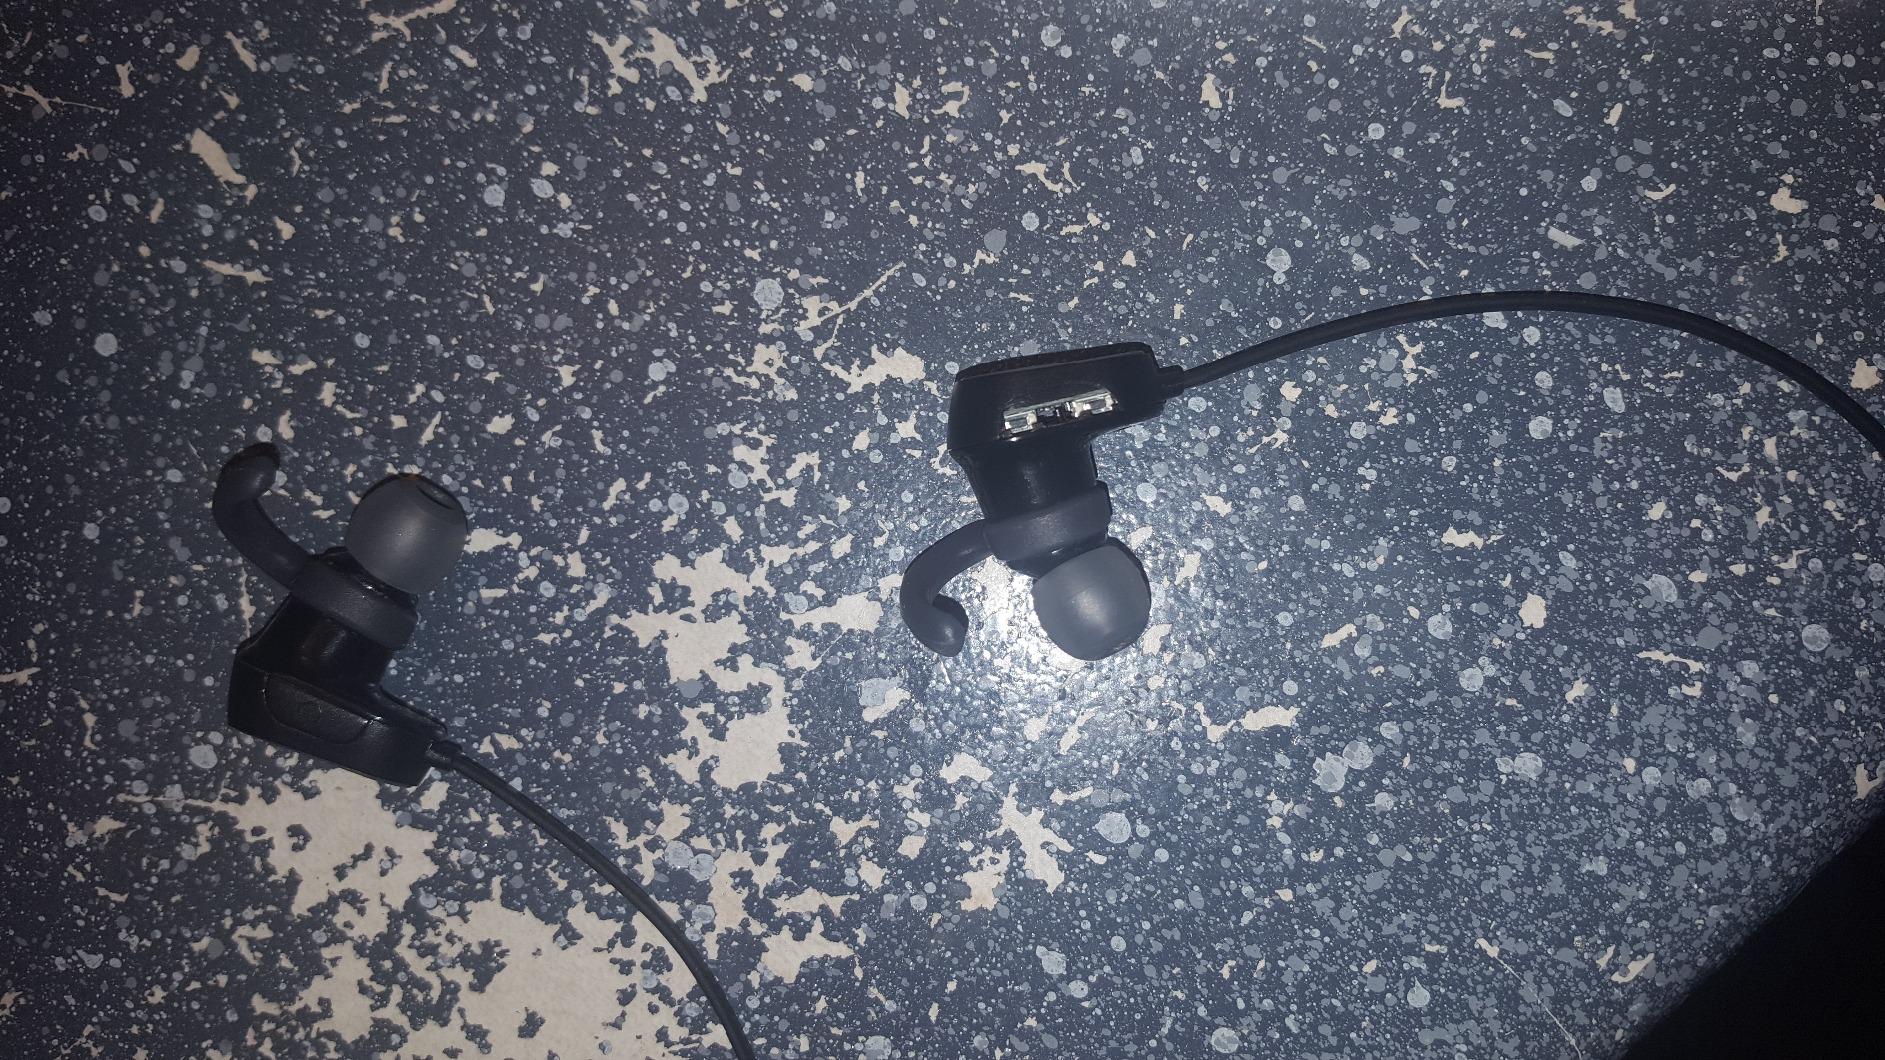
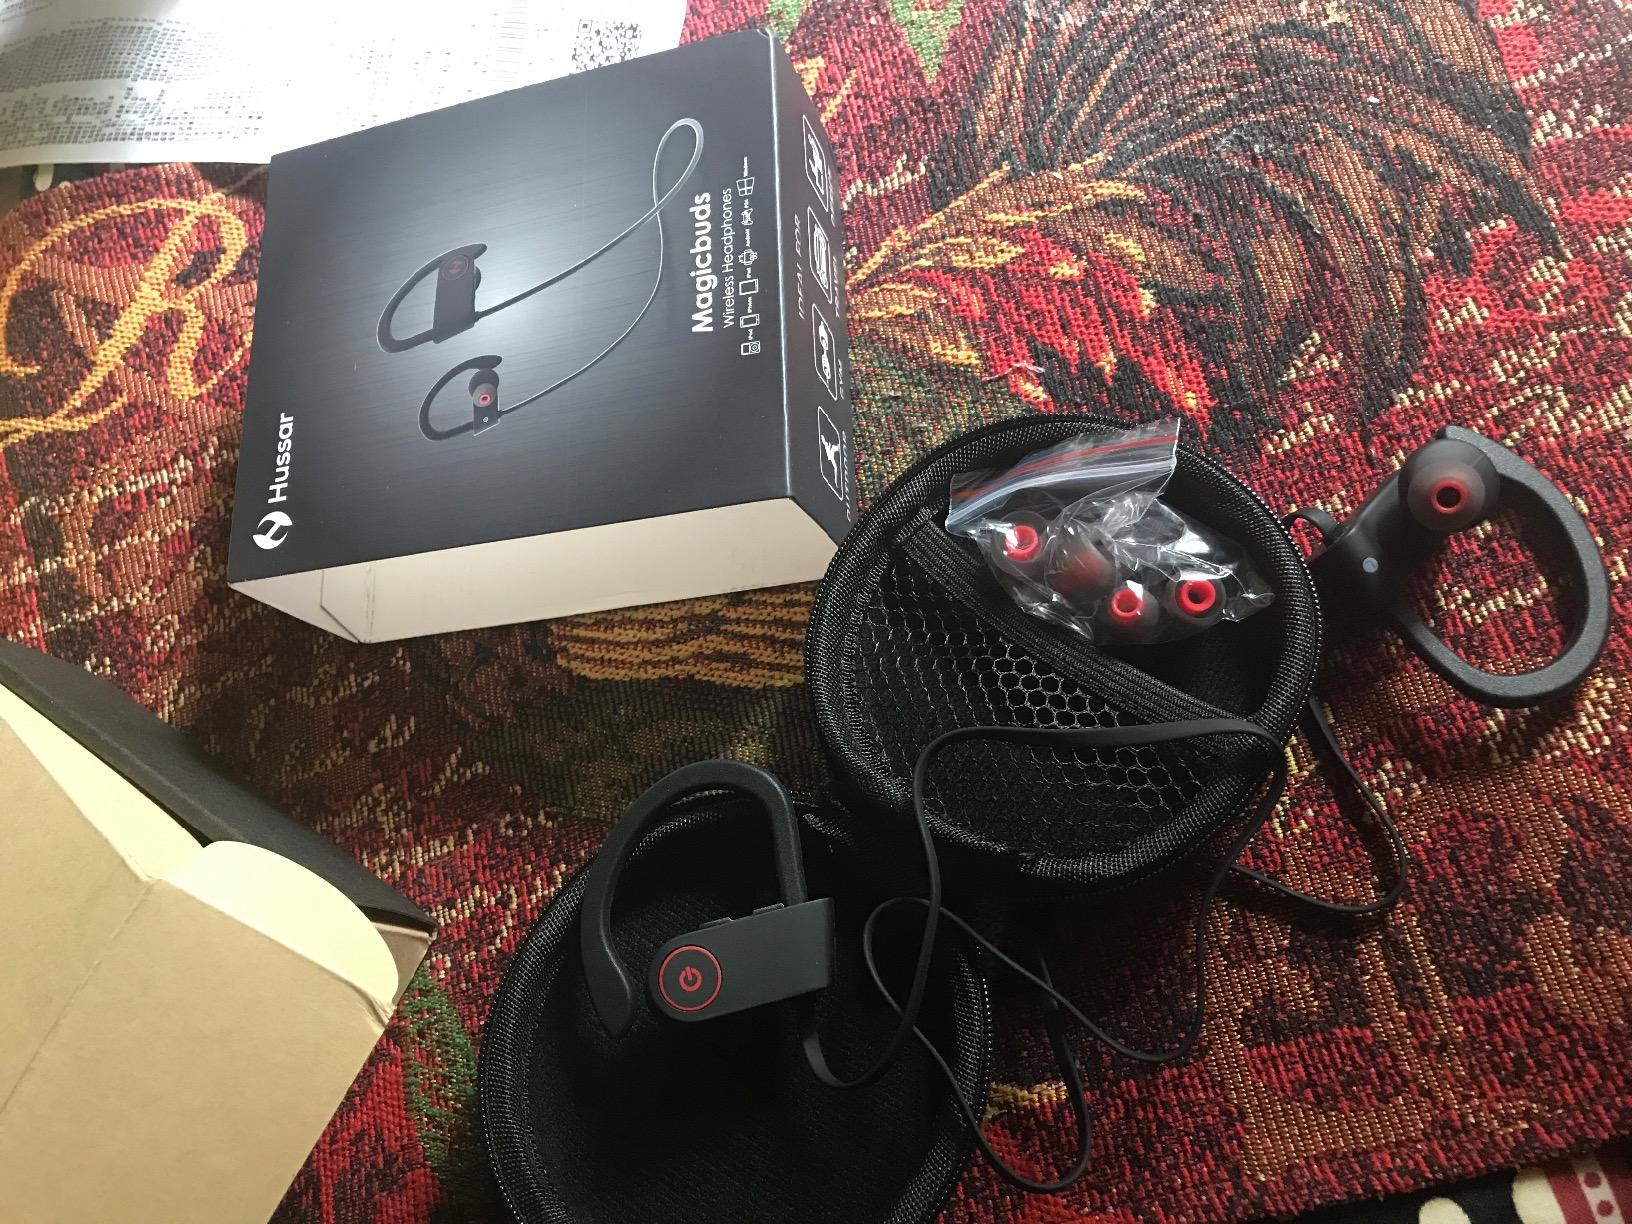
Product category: headphones
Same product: no